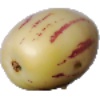
Label: pepino